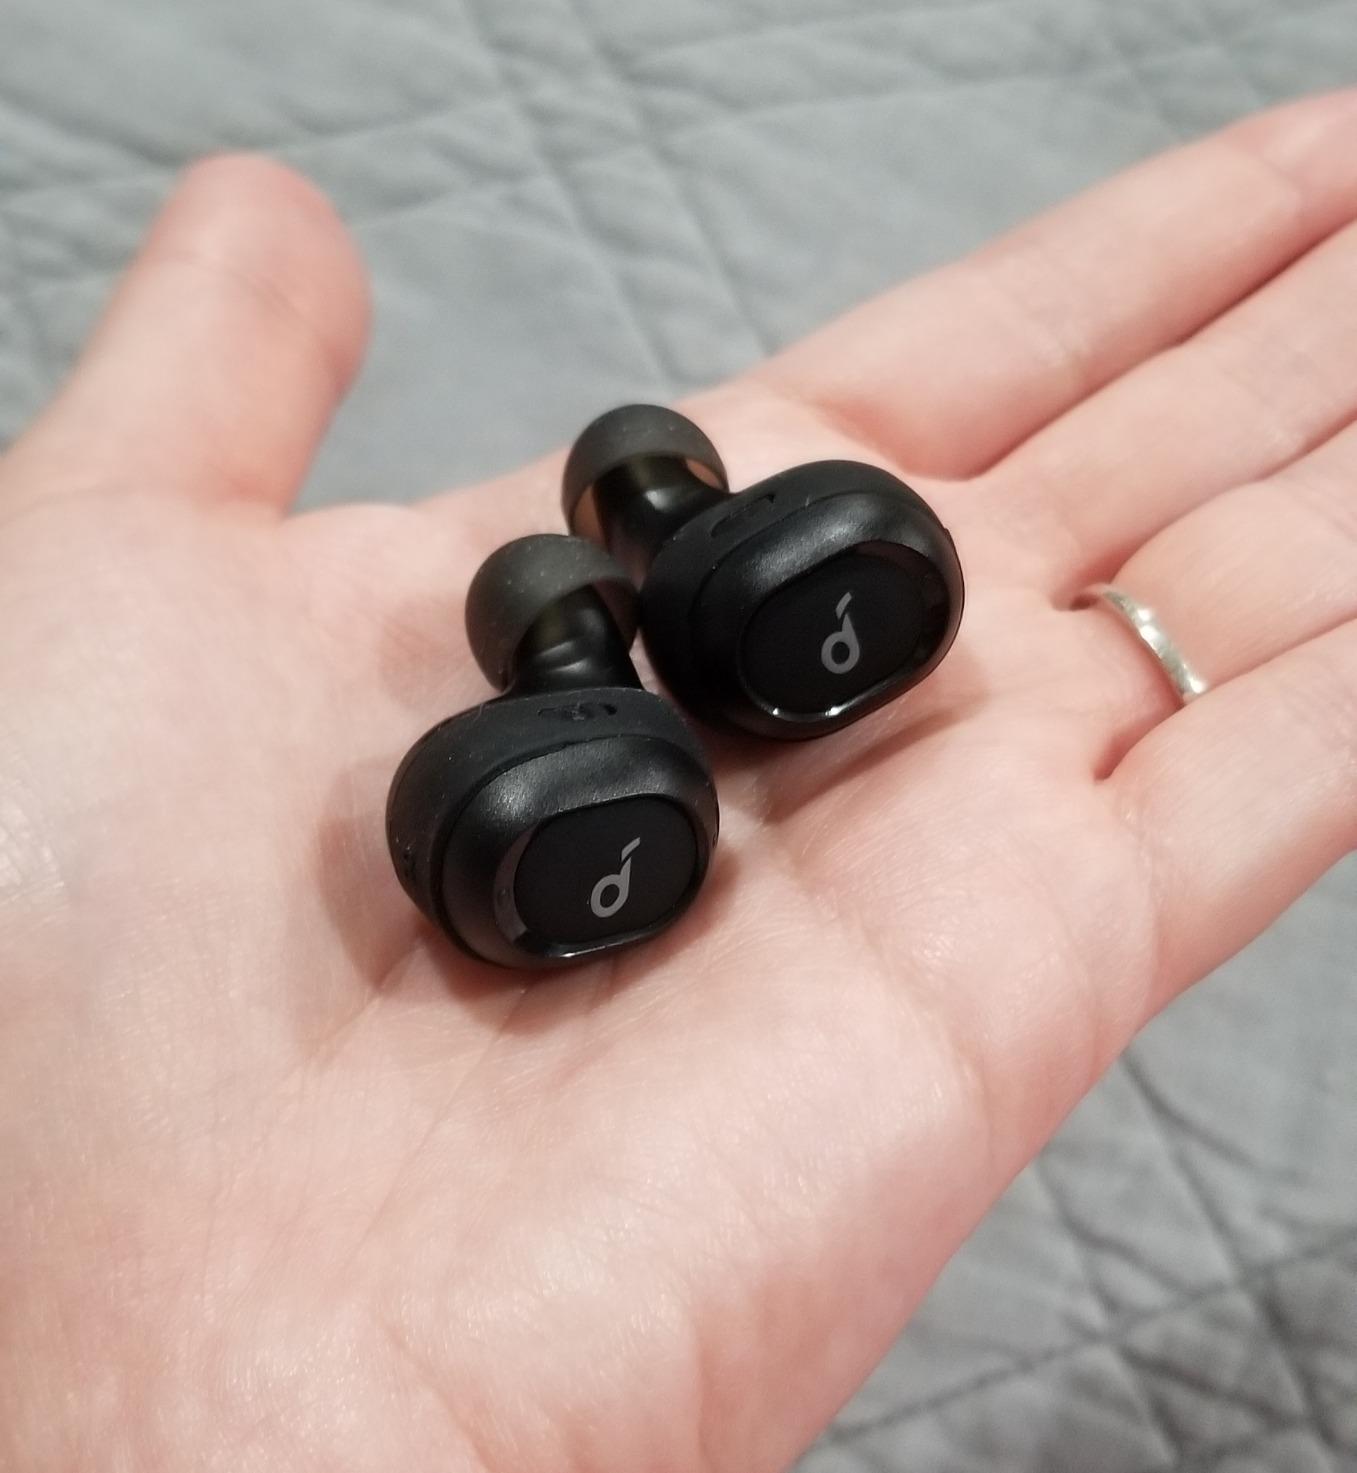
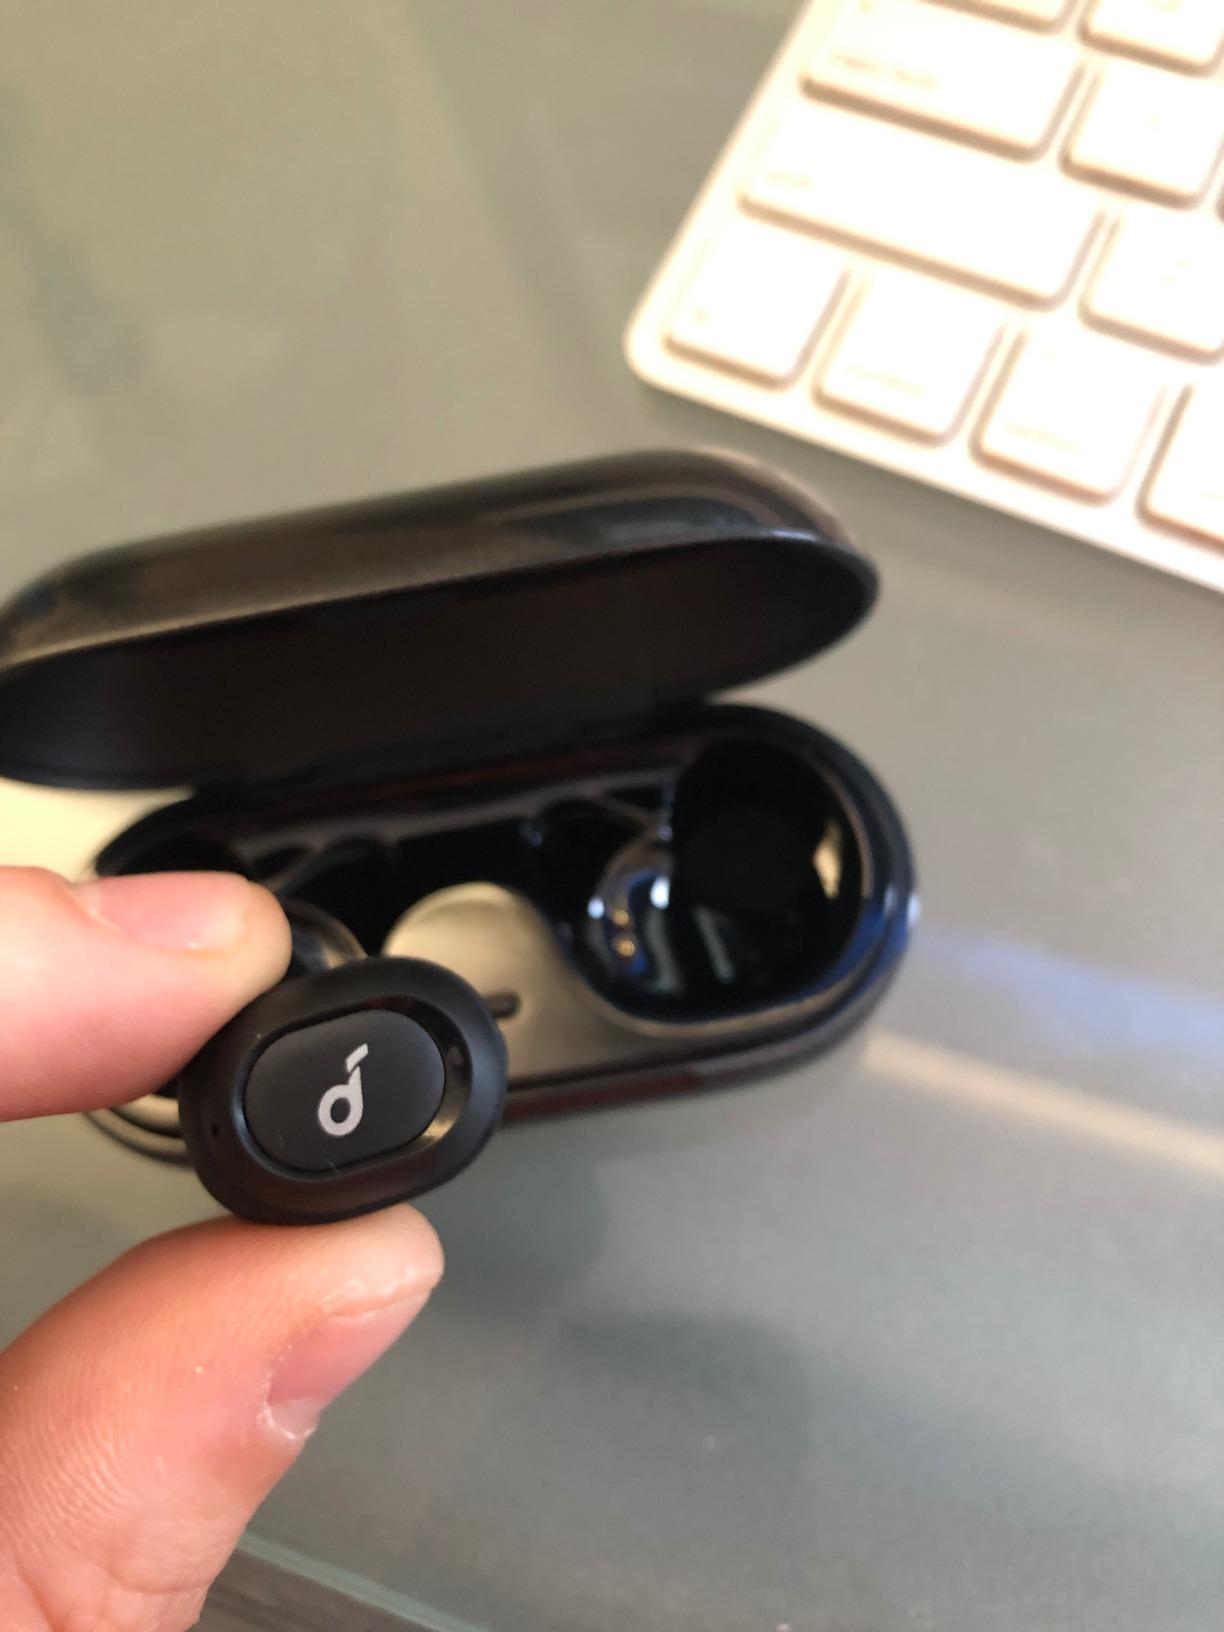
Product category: earbuds
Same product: yes